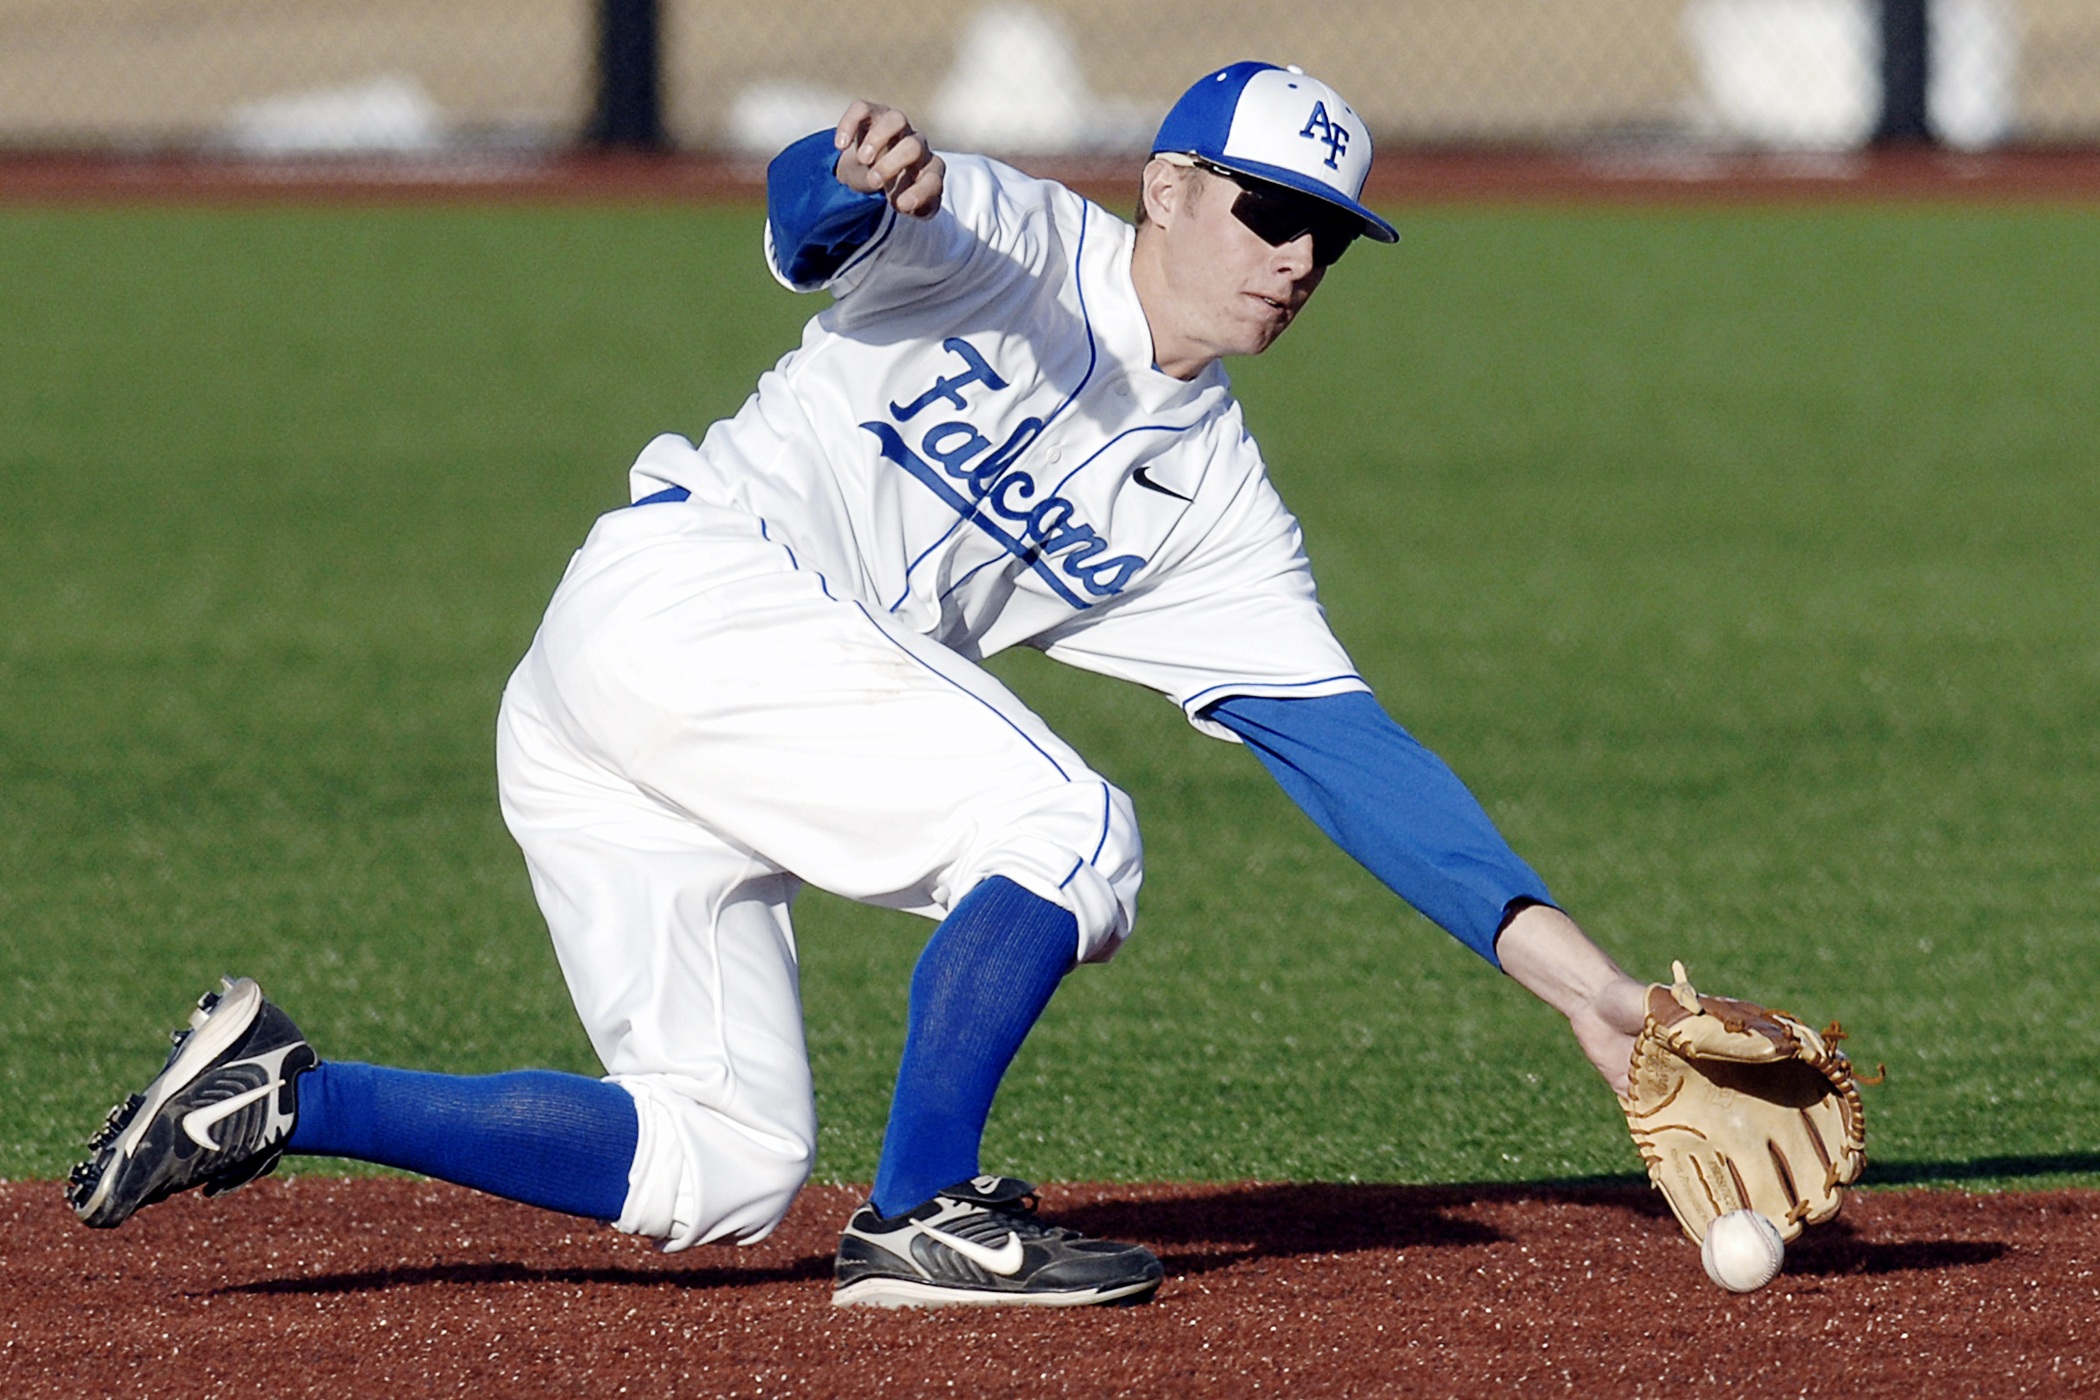
baseball, glove, sport, field, game, action, playing, baseball field, pitch, sports, pitcher, college, athlete, baseball player, infield, ball game, team sport, infielder, college baseball, shortstop, ground ball, bat and ball games, baseball positions, college softball